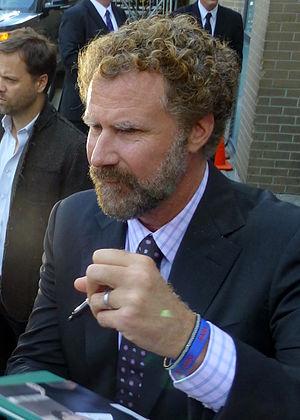
En taule : Mode d'emploi ou Prison 101 au Québec est une comédie américaine sortie en 2015. Elle est réalisée par Etan Cohen en tant que premier film et écrit par Etan Cohen, Jay Martel et Ian Roberts.